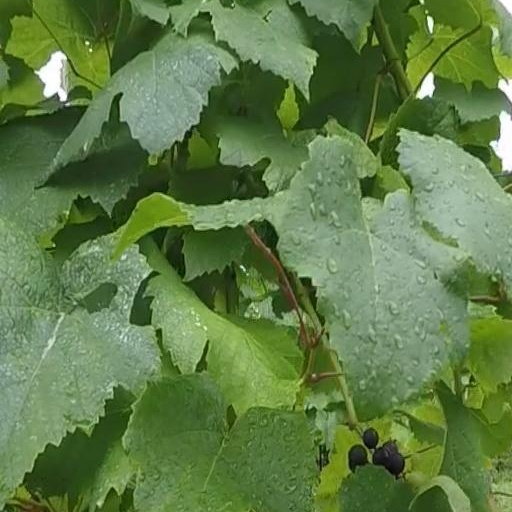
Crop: grape